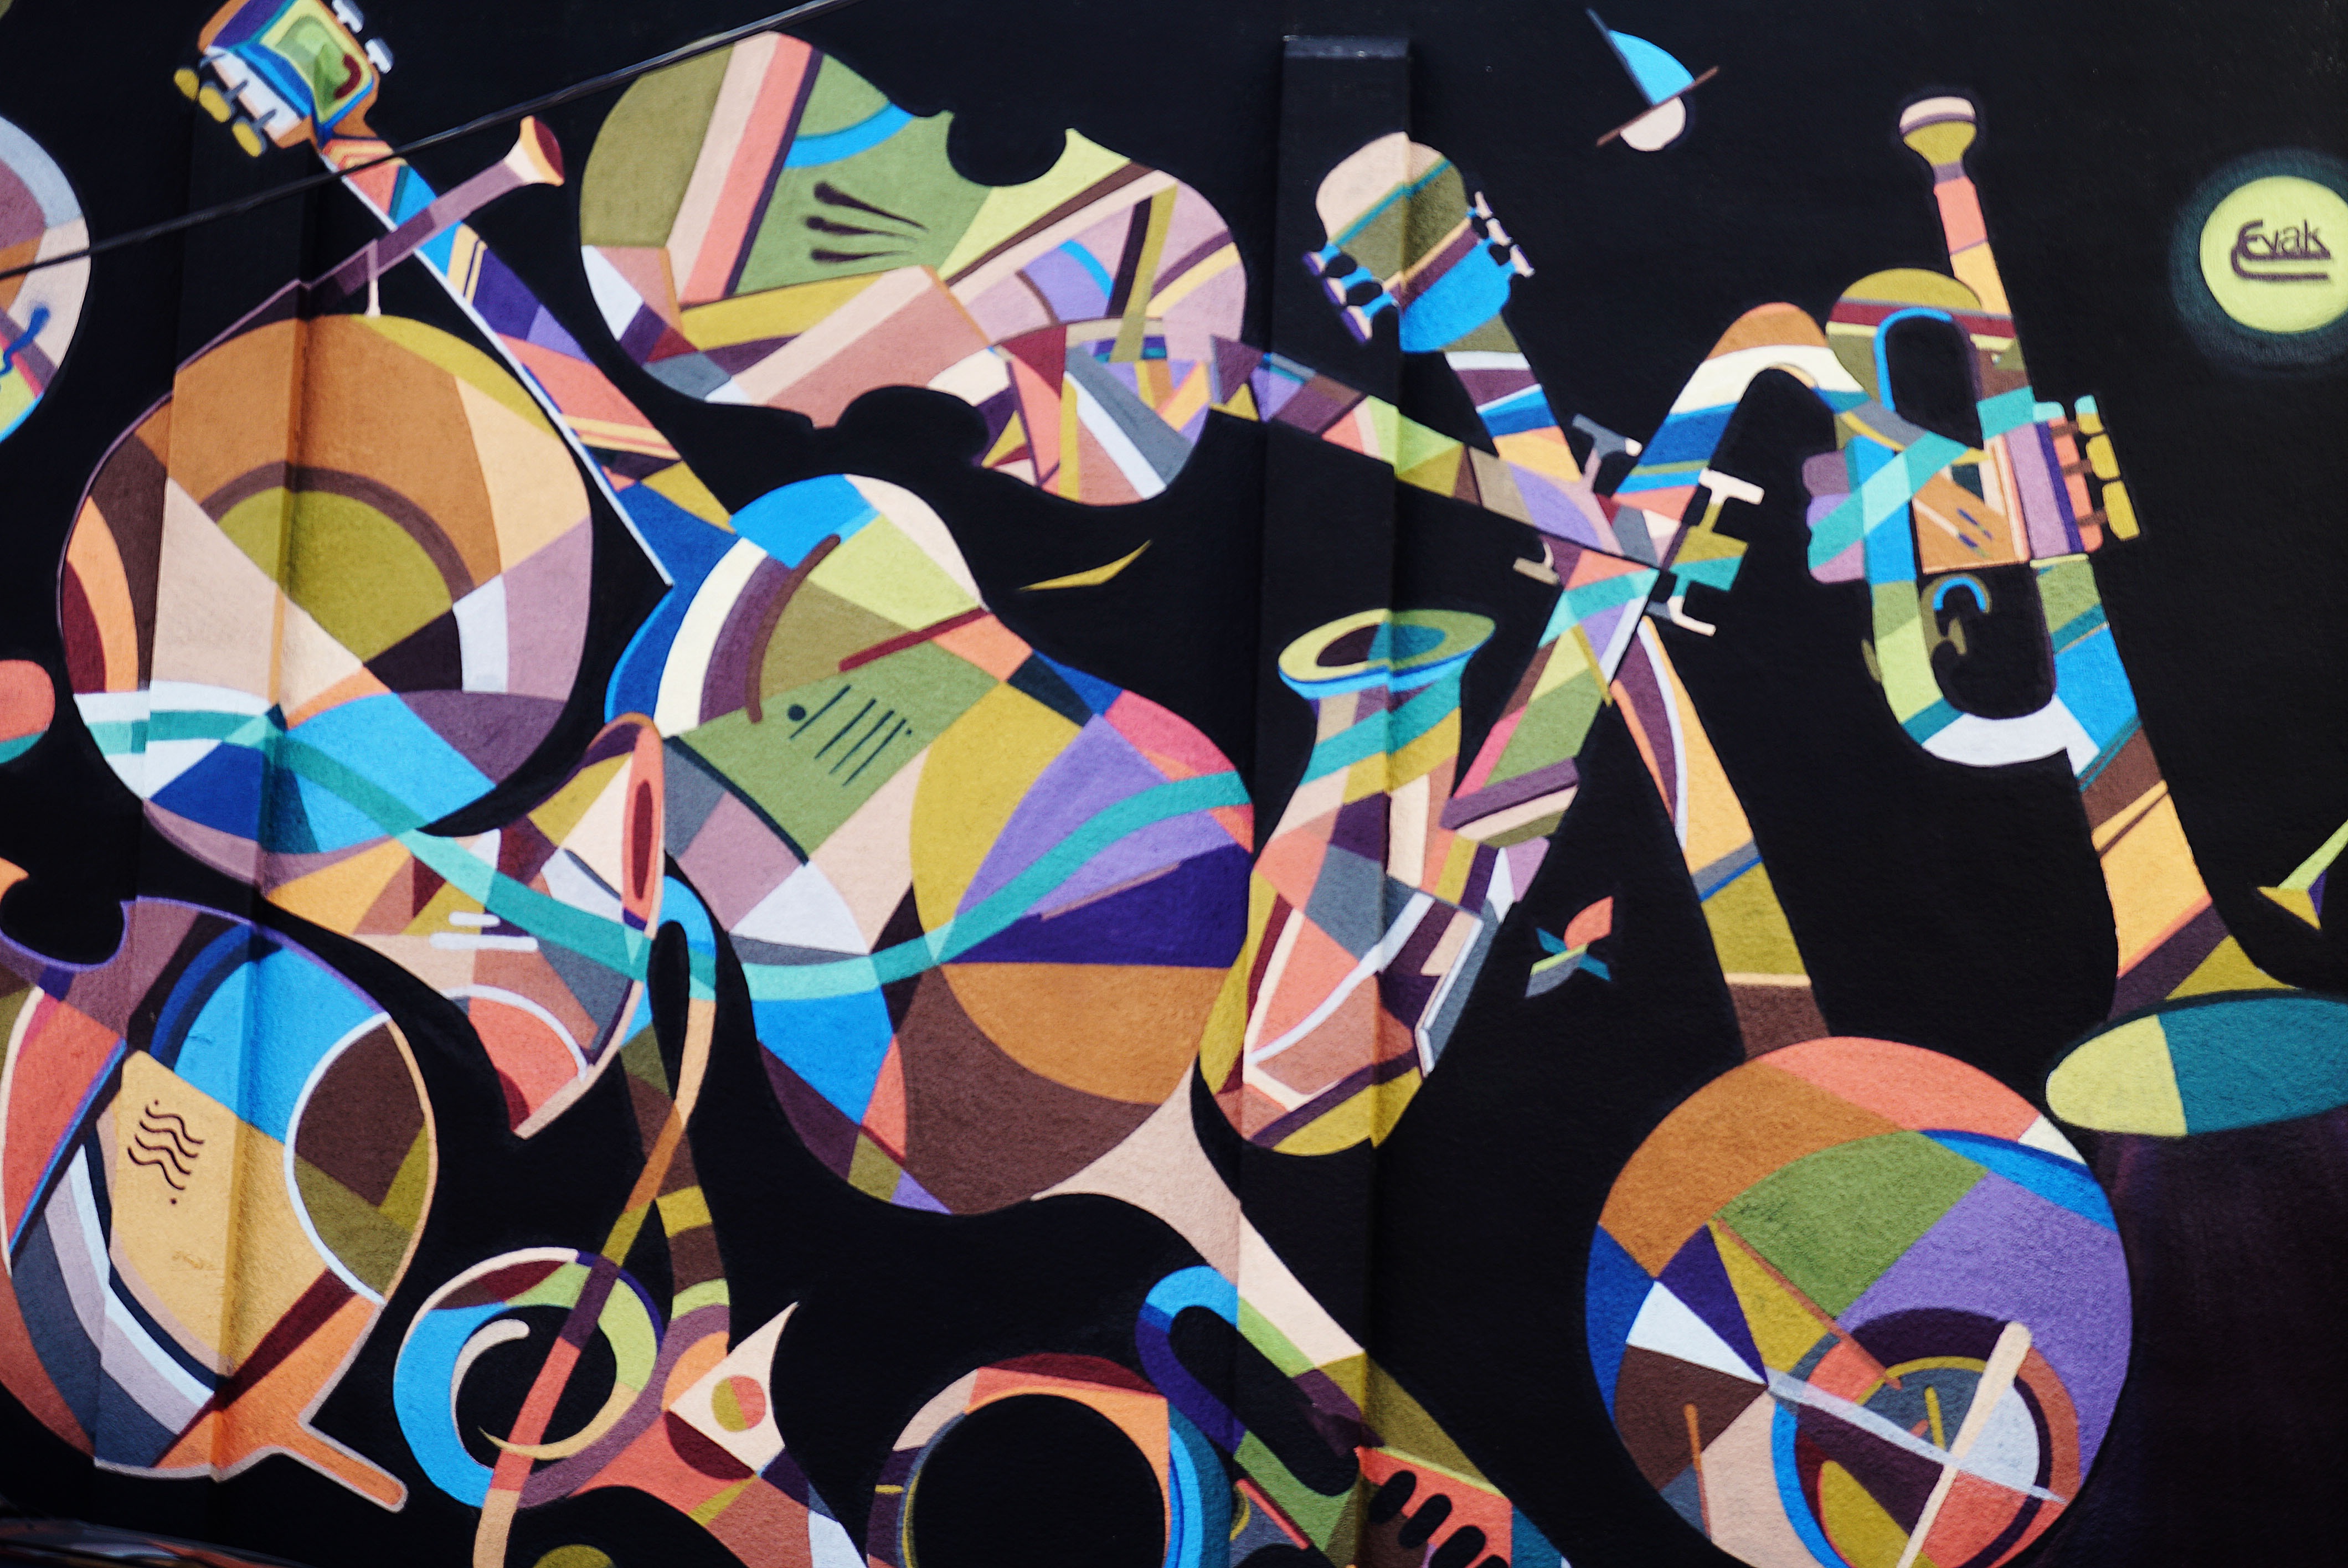
music, window, pattern, color, graffiti, painting, jam, art, colors, illustration, mural, saskatchewan, modern art, saskatoon, saskatoon broadway, josh jacobson, broadway mural, art culture